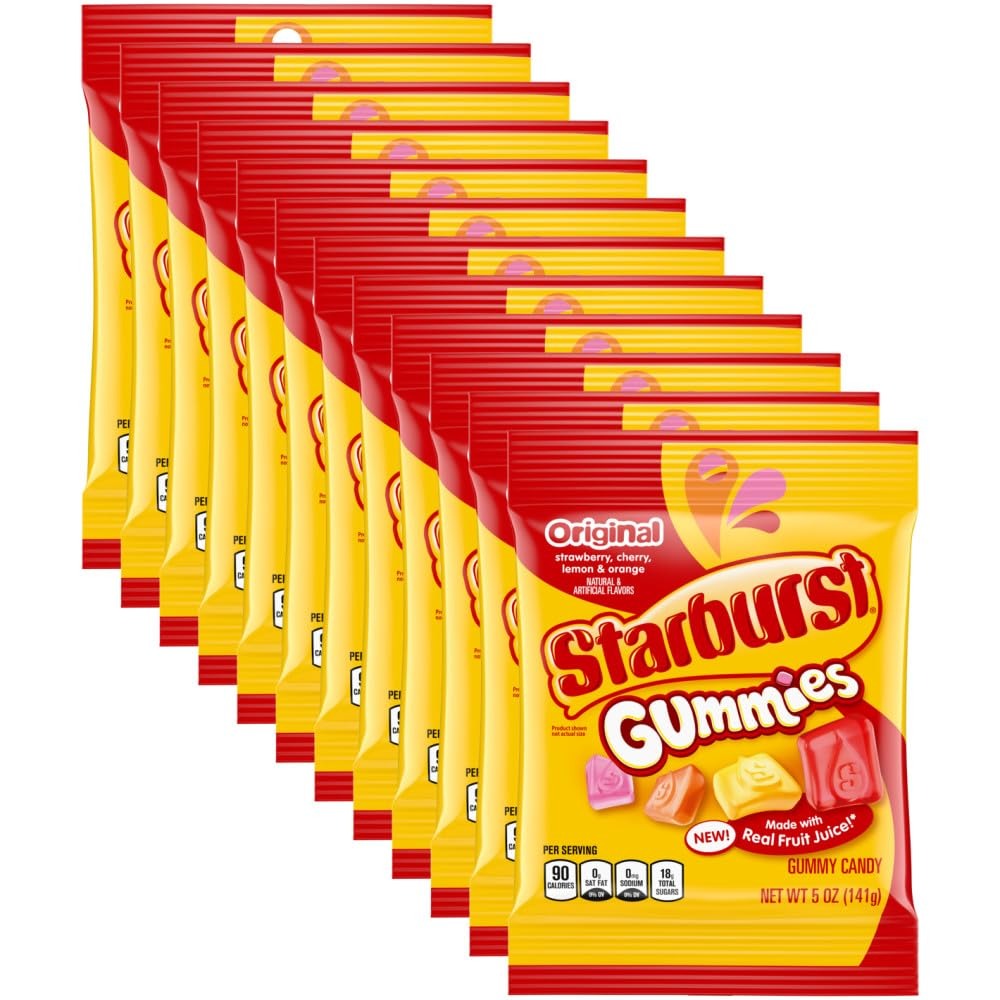
Item Name: STARBURST Gummies Original Gummy Candy, 5 oz Bag (Pack of 12)
Bullet Point 1: Contains twelve (12) 5-ounce bags of STARBURST Gummies Original Gummy Candy
Bullet Point 2: Soft, Chewy, and Oh-So Lovable, these cherry, lemon, strawberry, and orange flavored STARBURST Gummies Original will have your taste buds dancing with delight
Bullet Point 3: Brighten up the office candy dish and office break room with STARBURST Original Gummies for a sweet and fruity twist
Bullet Point 4: Elevate your movie nights with a burst of fruity fun in your mouth, thanks to our irresistibly juicy STARBURST Original Gummies
Bullet Point 5: Enhance your celebrations by filling party favors and candy buffets with the irresistibly sweet and vibrant STARBURST Original Gummies, adding a burst of juicy joy to your festivities
Value: 1.0
Unit: Ounce

Price: 22.88